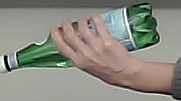
Product: sanpellegrino_water